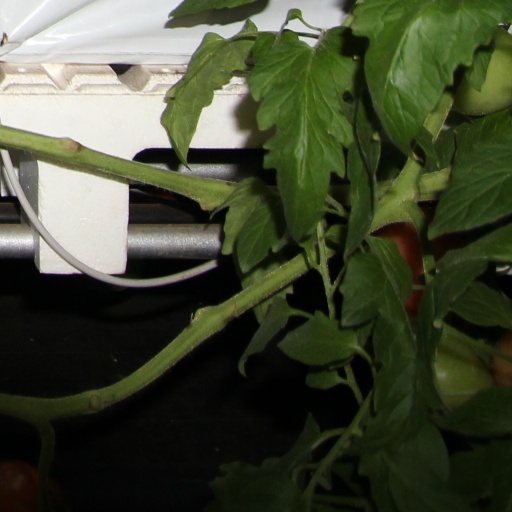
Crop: tomato